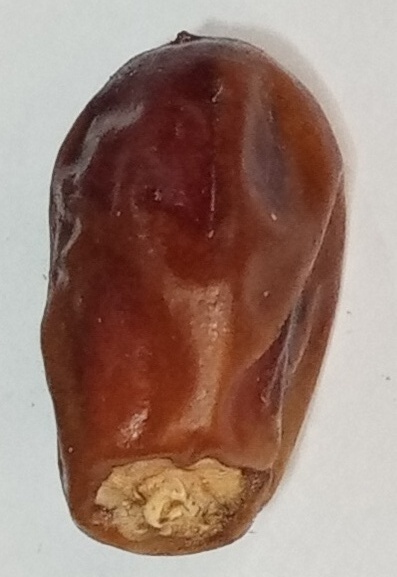
Variety: aseel
Size: large
Grade: grade-1